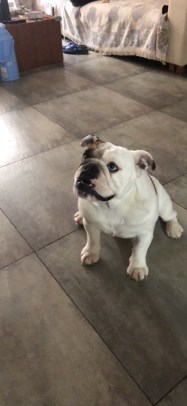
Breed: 1121-n000002-French_bulldog